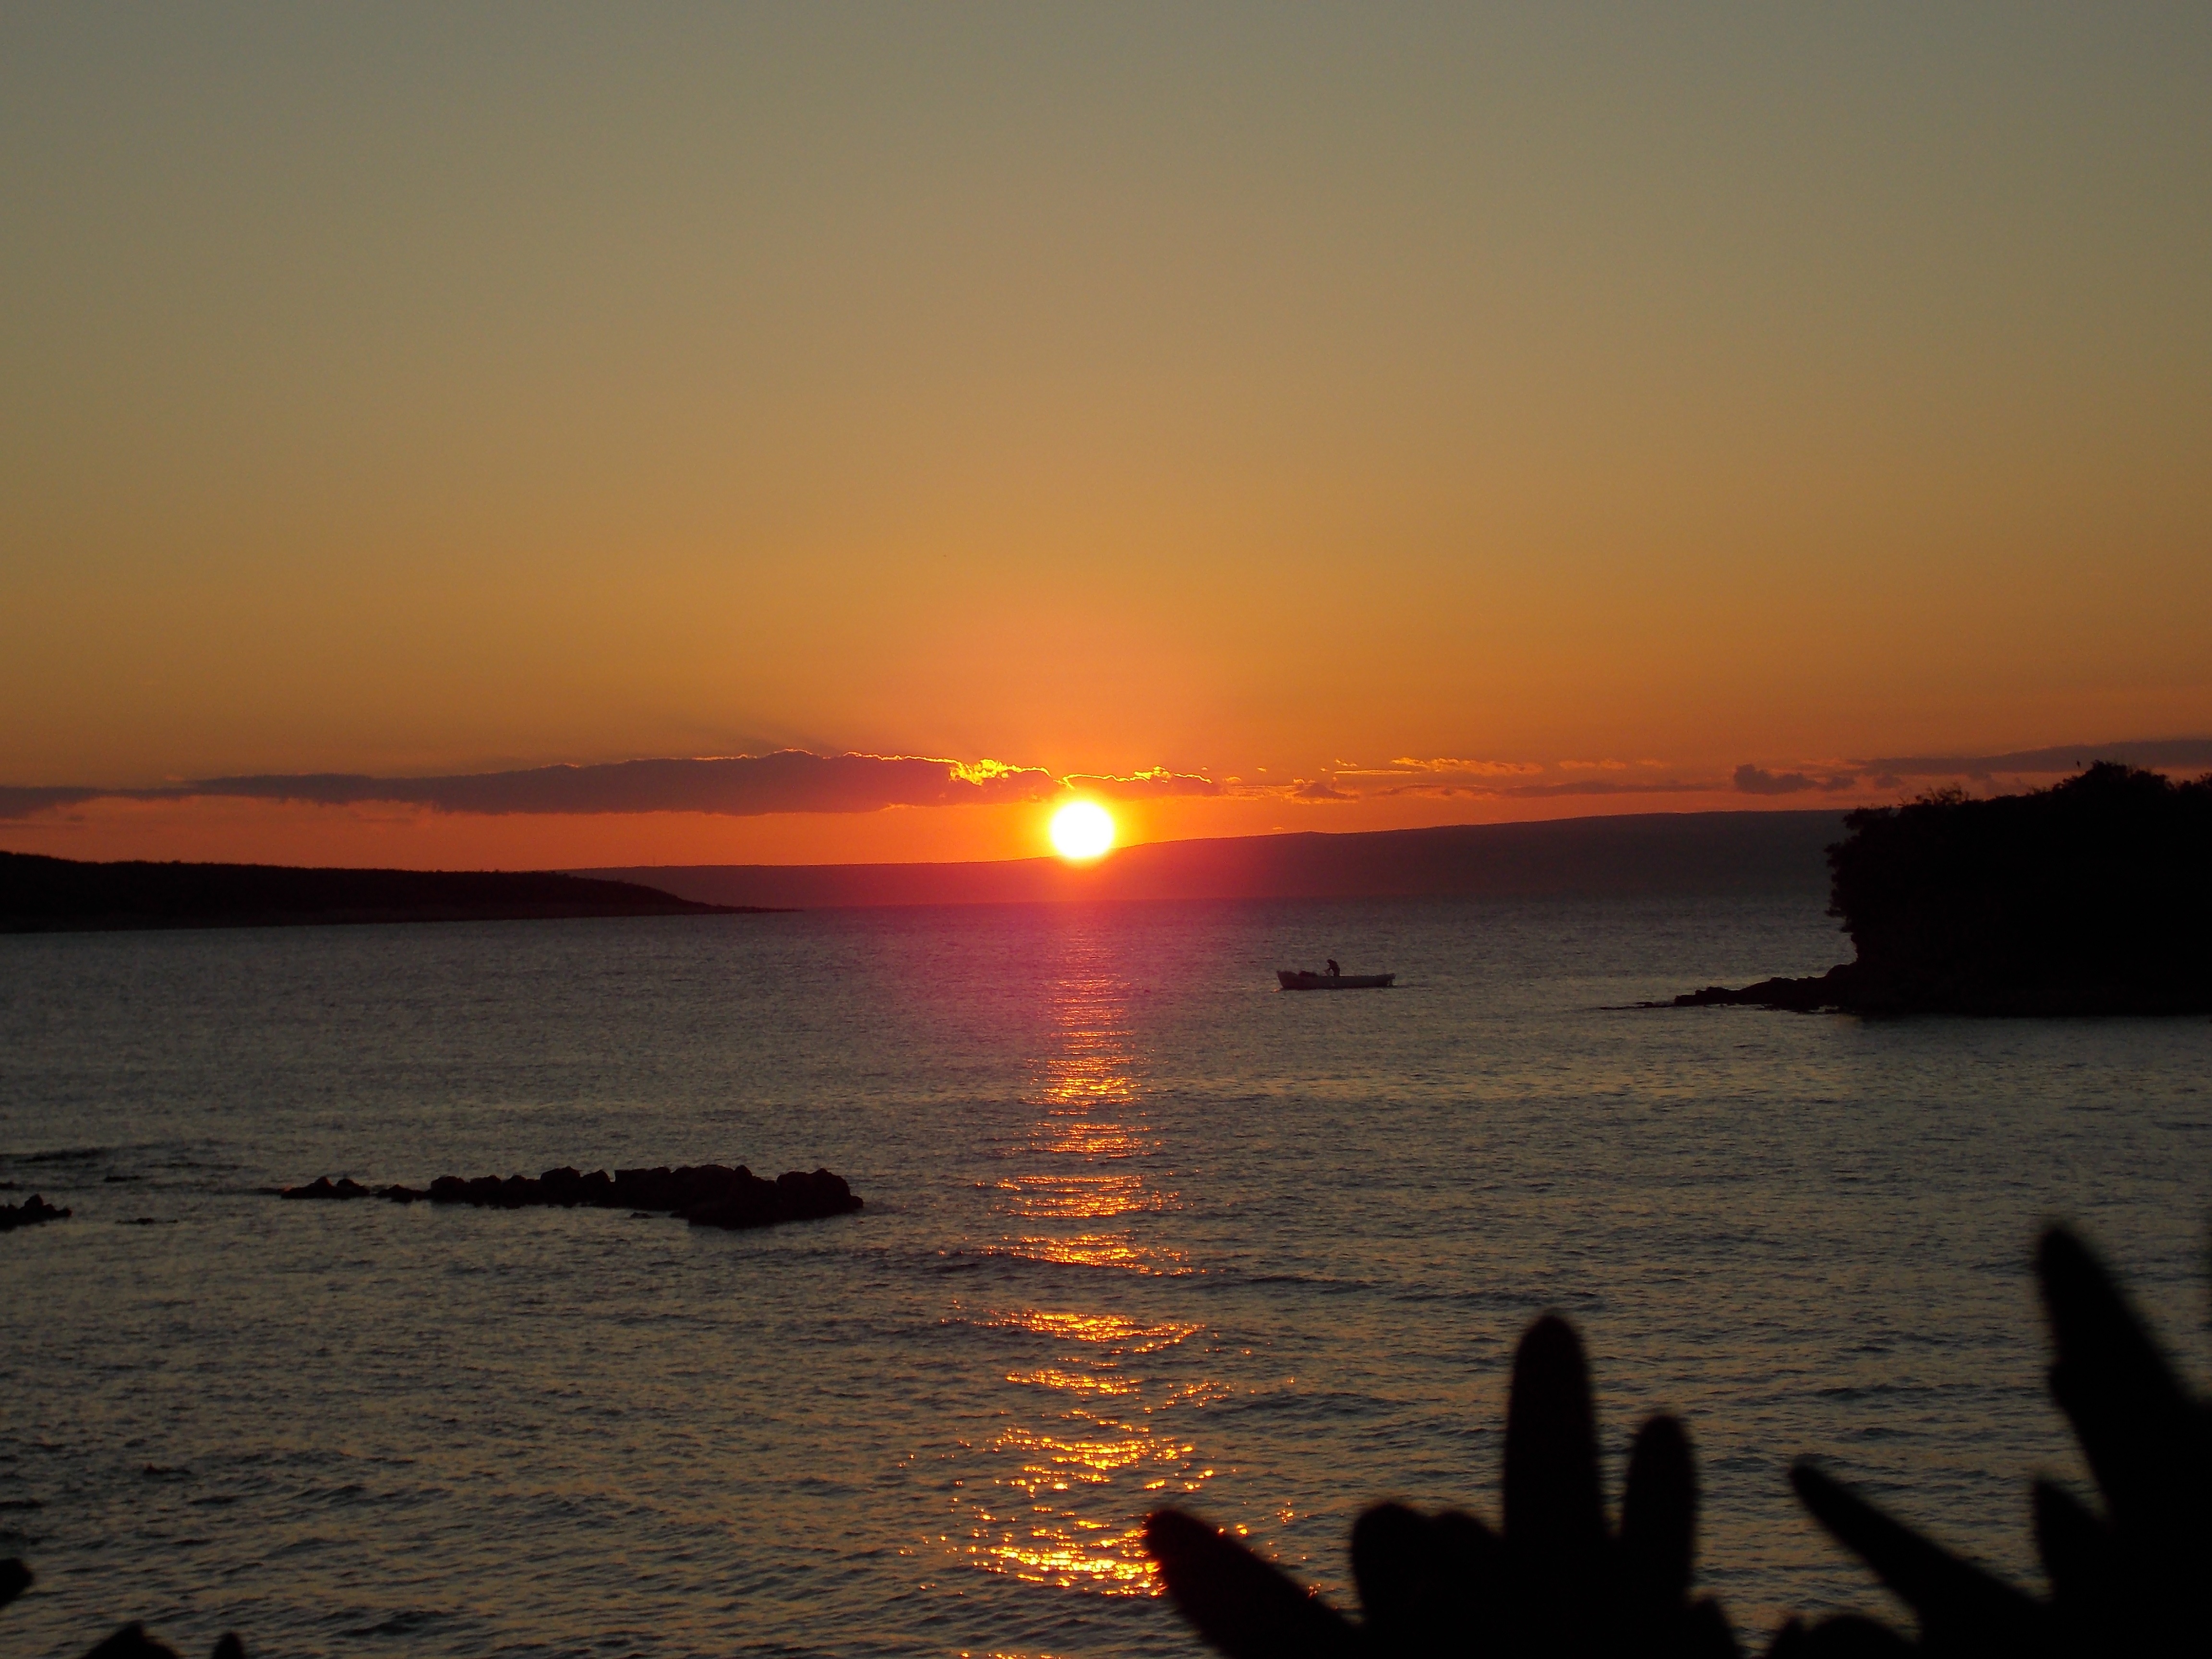
beach, sea, coast, water, nature, ocean, horizon, light, sky, sun, sunrise, sunset, morning, shore, wave, dawn, summer, dusk, evening, holiday, bay, romance, glow, body of water, croatia, magic, abendstimmung, cape, atmospheric, end of day, afterglow, evening sky, setting sun, natural spectacle, adriatic sea, orange sky, wind wave, magical moment